George Hudson

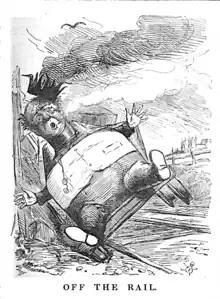
George Hudson "Off the Rail" as caricatured in "Punch"

Other lines built by the YNMR under Hudson's chairmanship included those to Pickering and Scarborough both of which were authorised on 4 July 1844. The then isolated Whitby – Pickering Railway was purchased by the YNMR on 30 June 1845 and when the York to Pickering line opened on 8 July 1845 there was a through route from York to Whitby. This was a logical choice for Hudson as he had property in Whitby and regarded the harbour as promising for development.